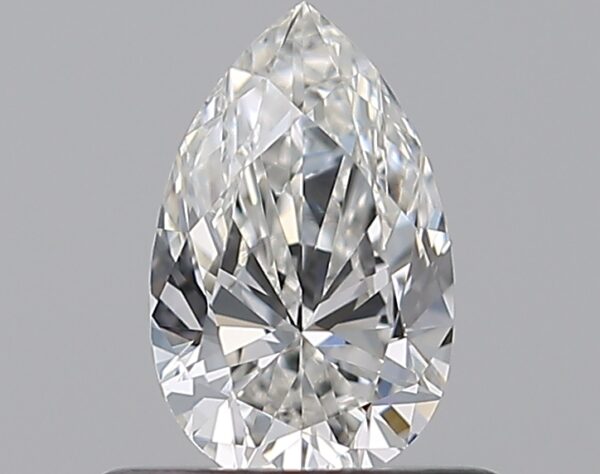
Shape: pear
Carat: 0.5
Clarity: VVS1
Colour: F
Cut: EX
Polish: EX
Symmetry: VG
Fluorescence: ST
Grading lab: GIA
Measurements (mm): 6.94 x 4.34 x 2.67